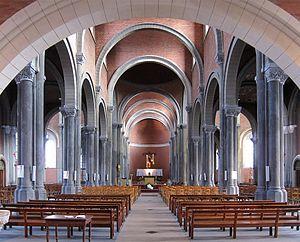
La nef de l'Église Saint-Pierre Saint-Paul de Lille.
L'église Saint-Pierre Saint-Paul est une église catholique construite au XIXᵉ siècle, sur la place du marché de Wazemmes à Lille.